Deutsche Börse

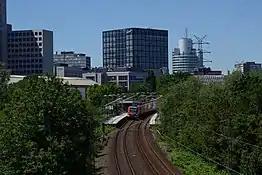
The new building of Deutsche Börse called "The Cube" in Eschborn above S-train station Eschborn Süd with DB class 423 as S 4, heading for Langen (above)

More than 3,200 employees service customers in Europe, the United States, and Asia. Deutsche Börse has locations in Germany, Luxembourg, Switzerland, Czech Republic, and Spain, as well as representative offices in Beijing, London, Paris, Chicago, New York, Hong Kong, and Dubai.